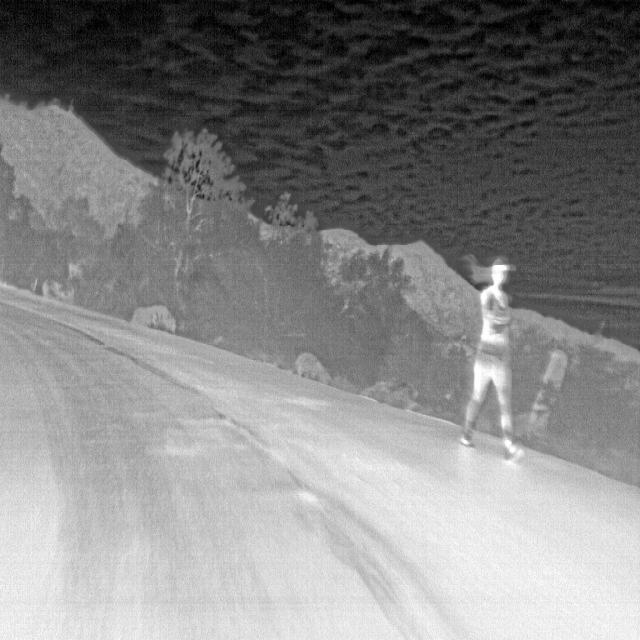
Detected objects:
label: person